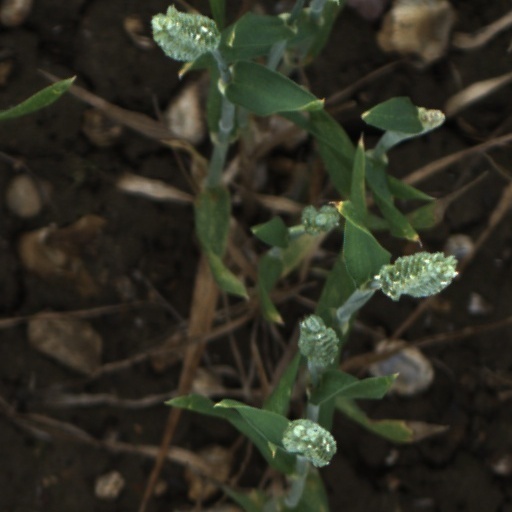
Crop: wheat